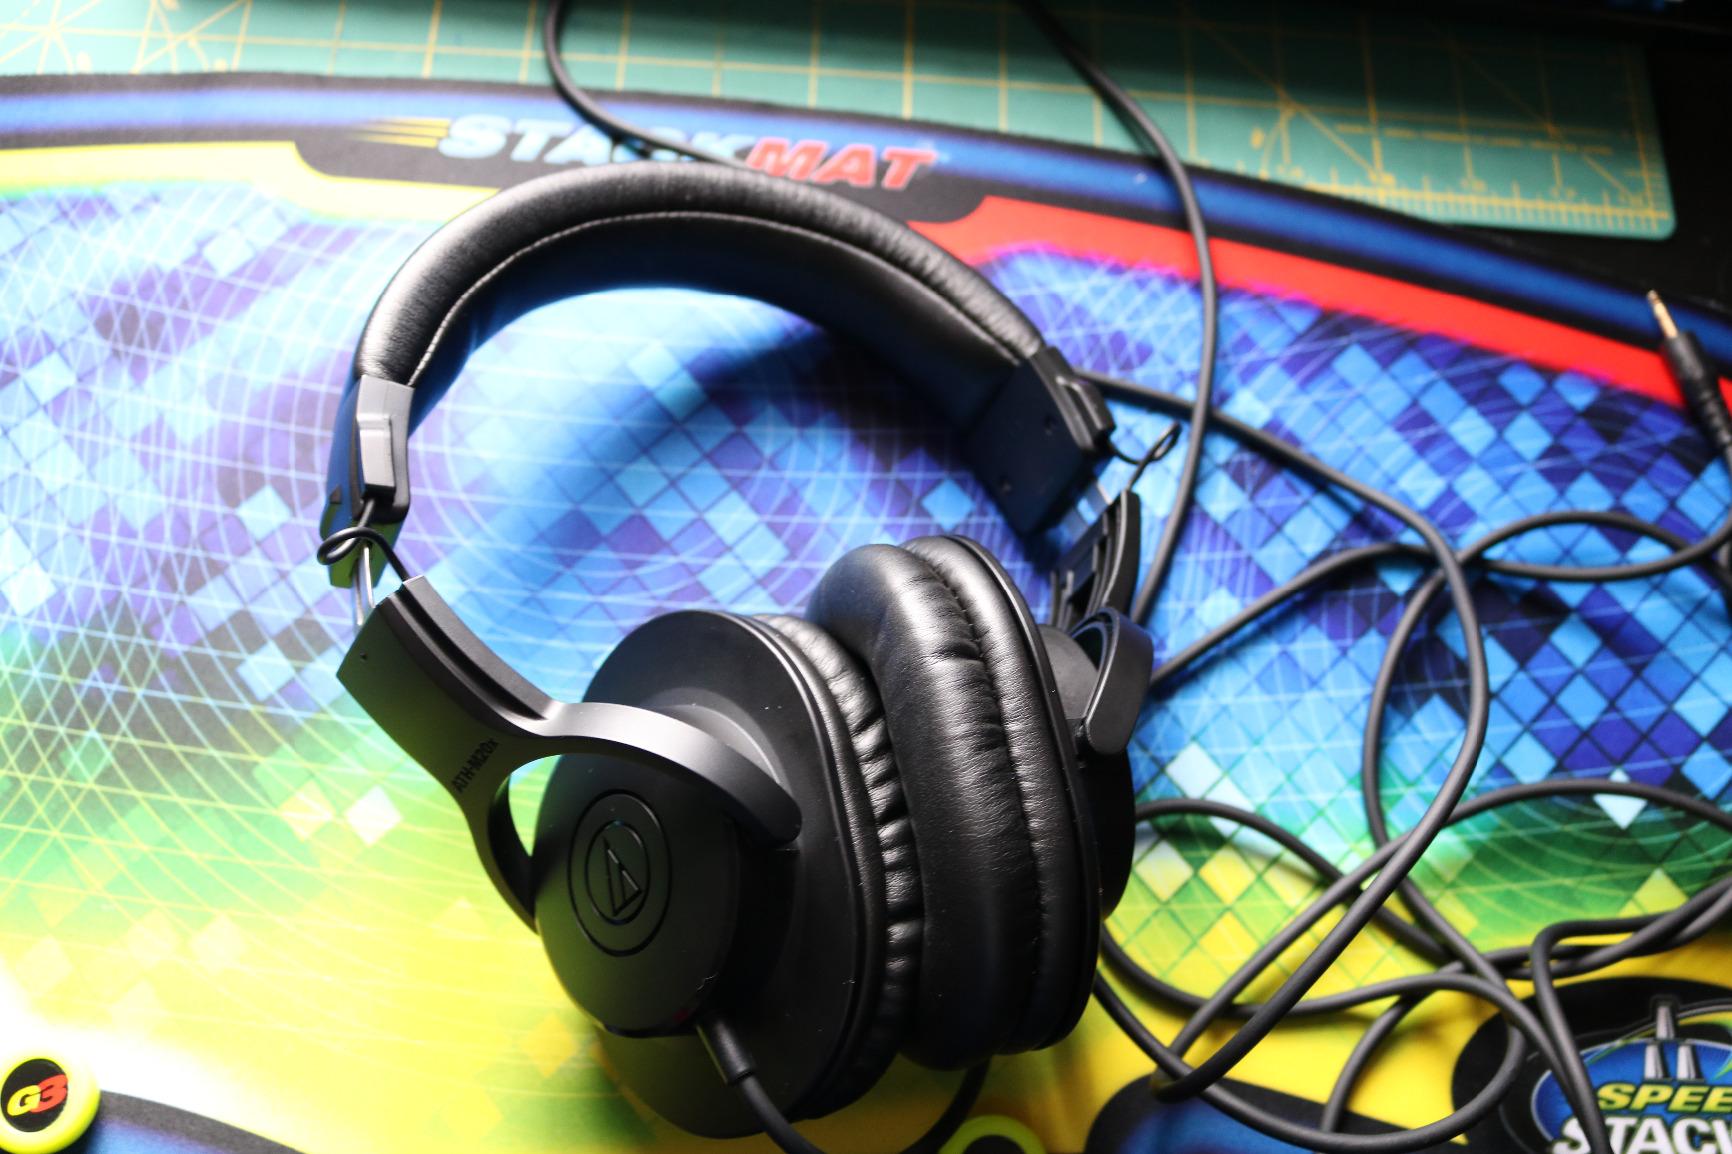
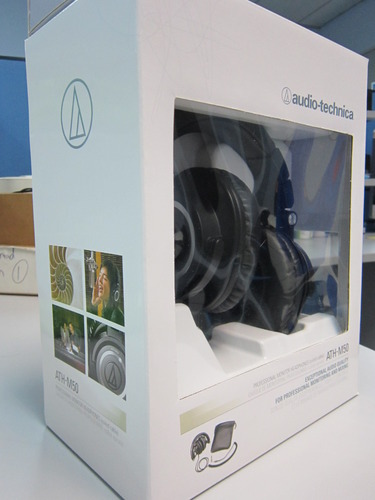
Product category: headphones
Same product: no